Umbria

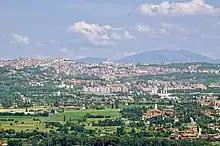
Perugia.

Soon after the end of the Gothic war, the Lombards invaded Italy and founded the duchy of Spoleto, covering much of today's southern Umbria, but the Byzantine were able to keep in the region a corridor along the Via Flaminia linking Rome with the Exarchate of Ravenna and the Pentapolis. The Lombard king controlled also the northern part of the region ruled directly by Pavia. When Charlemagne conquered most of the Lombard kingdoms, some Umbrian territories were given to the Pope, who established temporal power over them. Some cities acquired a form of autonomy named "comune". These cities were frequently at war with each other, often in a context of more general conflicts, either between the Papacy and the Holy Roman Empire or between the Guelphs and the Ghibellines.